Nowergup, Western Australia

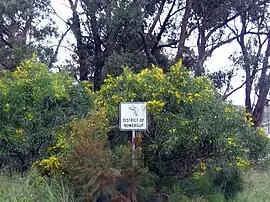
Nowergup locality sign

Nowergup is a rural locality about north of Perth, Western Australia. It is in the local government area of the City of Wanneroo.